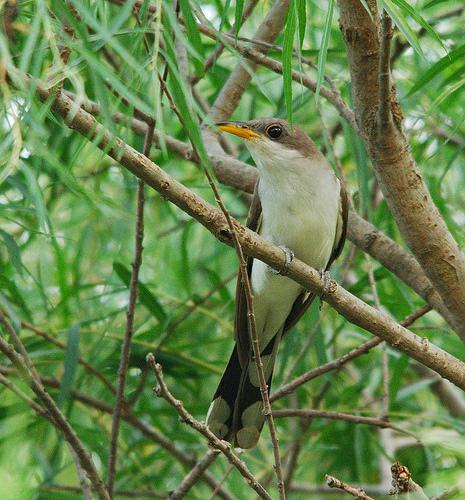
A photo of a yellow billed cuckoo